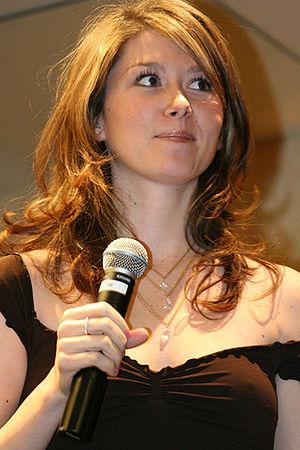
Le Dr Jennifer Keller est un personnage fictif de la série télévisée de science-fiction américano-canadienne Stargate Atlantis. Elle est jouée par l'actrice canadienne Jewel Staite, qui avait préalablement joué le Wraith Ellia dans l’épisode 2x07 - Instinct. Le personnage du Dr Jennifer Keller apparaît dans l’épisode 3x20 - Nom de code : Horizon en remplacement du Dr Carson Beckett en tant que médecin-chef de l’infirmerie d’Atlantis, à la suite de la mort de ce dernier. Apparaissant au départ comme un personnage secondaire récurrent de la série, Jennifer Keller devient un personnage régulier à partir de la saison 5. Elle est une jeune scientifique brillante, et apparaît au début comme une personne plutôt peureuse qui a le vertige, mais s'avère être courageuse au fil des années.